Land diving

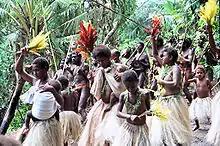
People below dance and sing chants, providing emotional support for the divers.

Though the majority of the islanders are Christian, they also adhere to the ancient beliefs. Before dawn on the day of the ceremony, the men undergo a ritual wash, anoint coconut oil on themselves, and decorate their bodies. Men wear traditional "nambas" and boar tusks around their necks, while women wear traditional grass skirts and go bare-breasted. Only the men are allowed to dive, but the dancing women provide mental support. Around 10 to 20 men in a village will jump.